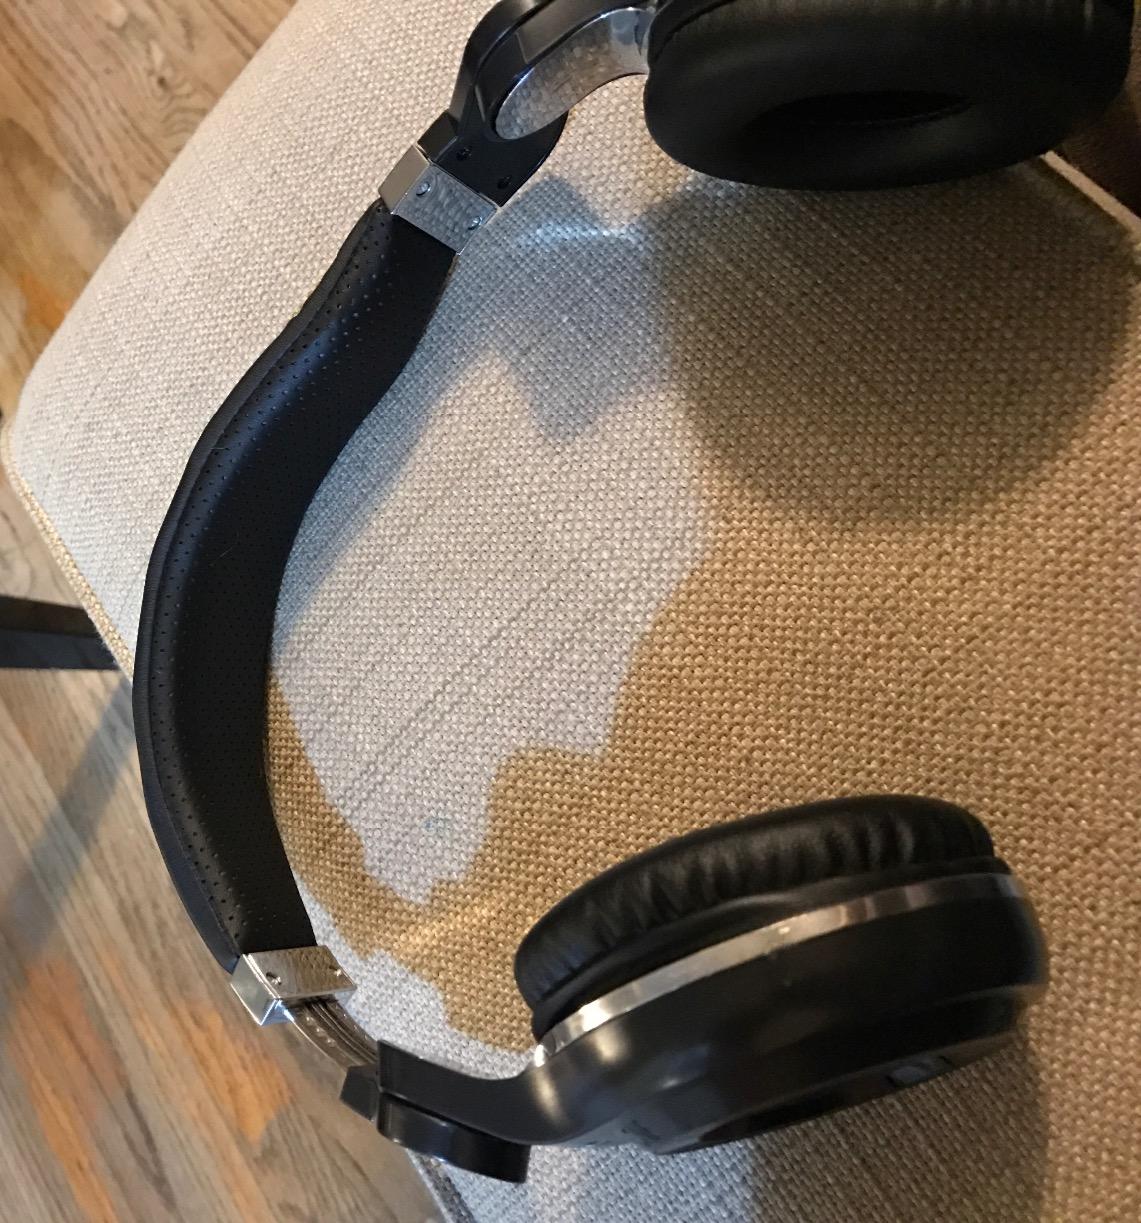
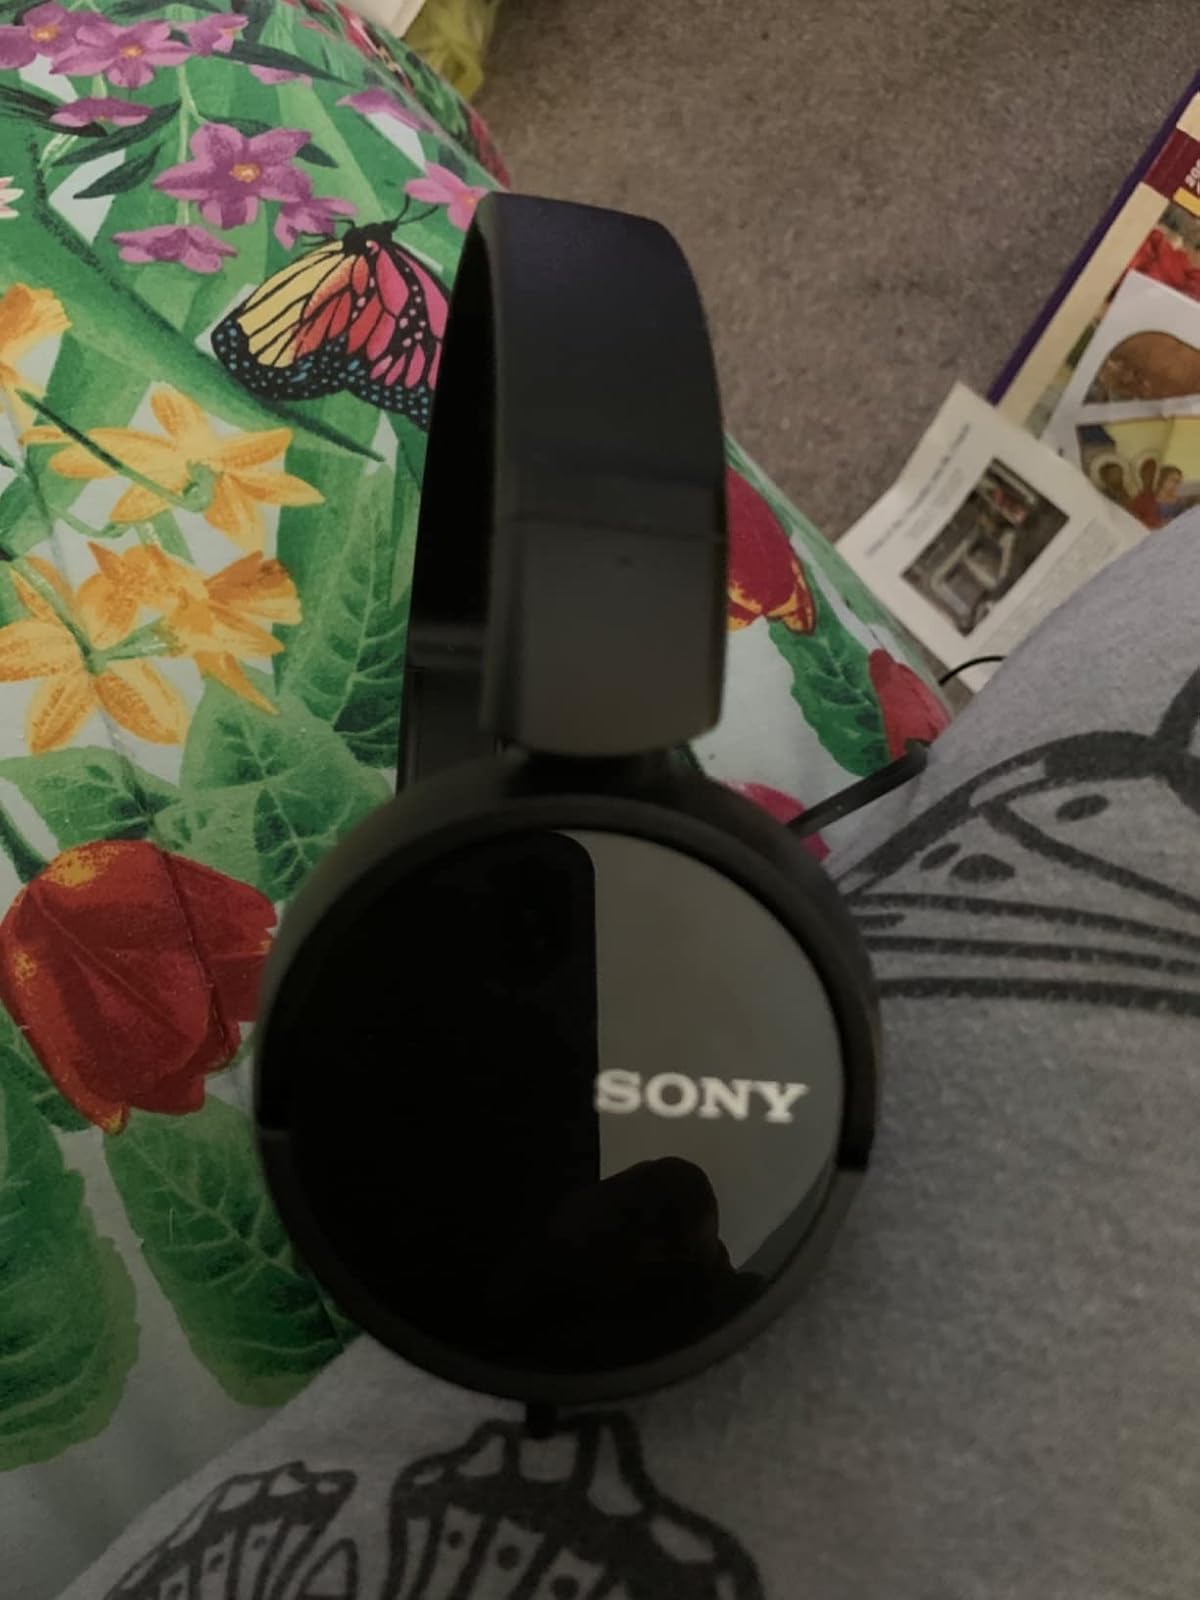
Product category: headphones
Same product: no